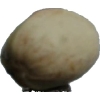
Label: pistachio